Cold Light of Day (1989 film)

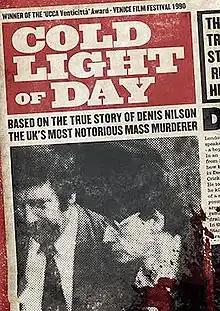
Promotional artwork

Cold Light of Day is a 1989 British horror film written and directed by Fhiona Louise, and starring Bob Flag, Martin Byrne-Quinn, and Geoffrey Greenhill. Based on the crimes of serial killer Dennis Nilsen, the film is a fictionalized account of his various murders leading up to his apprehension by authorities. Louise, who was 21 years old at the time of the film's release, was the youngest woman ever to direct a feature film.